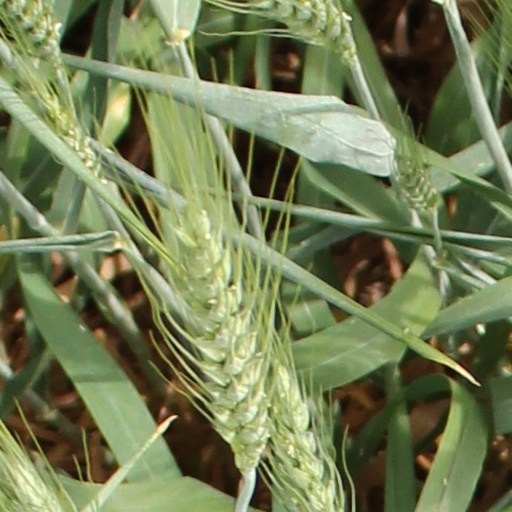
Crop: wheat